Global Forum on Transparency and Exchange of Information for Tax Purposes

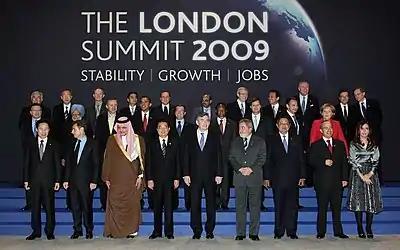
Leaders of the G-20 countries at the London Summit in 2009

The activities against tax havens were only expanded after the 2008 financial crisis. At the April 2009 G-20 London summit tax havens were divided into a "blacklist" of non-committers and a "graylist" of non-implementers, based on compliance with the request-based "internationally agreed tax standard". The actual list included three categories: